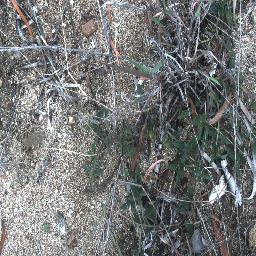
Label: negative